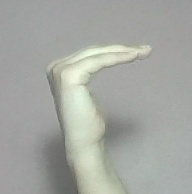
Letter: haa